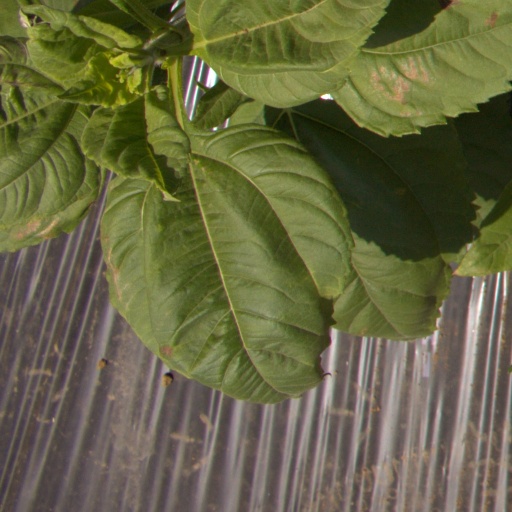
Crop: Jerusalem artichoke